Claire Hooper

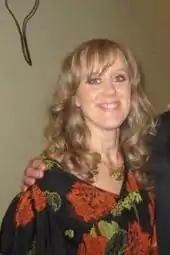

Hooper has appeared at the Melbourne International Comedy Festival and on "Stand Up Australia", "How the Quest Was Won", "The Sideshow", "Rove Live", "Sleuth 101", "Good News Week", "The Project", "Hughesy, We Have a Problem", "Celebrity Name Game", "The Living Room" and "Would I Lie to You? Australia".